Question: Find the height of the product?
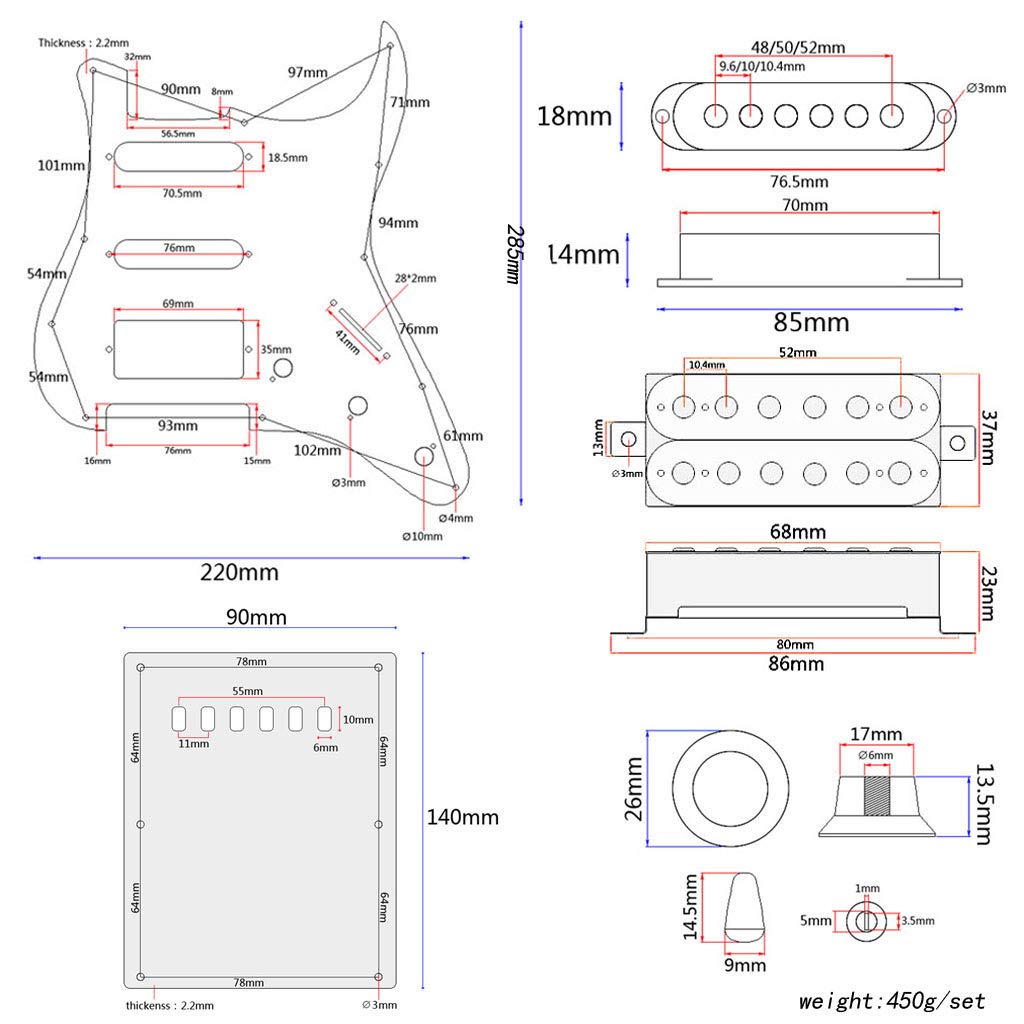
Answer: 54.0 millimetre